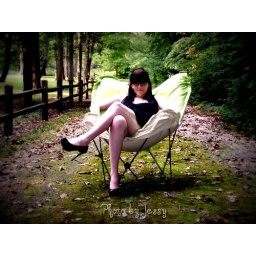
Emily in her purple alligator skin heels...and yes, we did have significant trouble with the whole shoe in forest issue